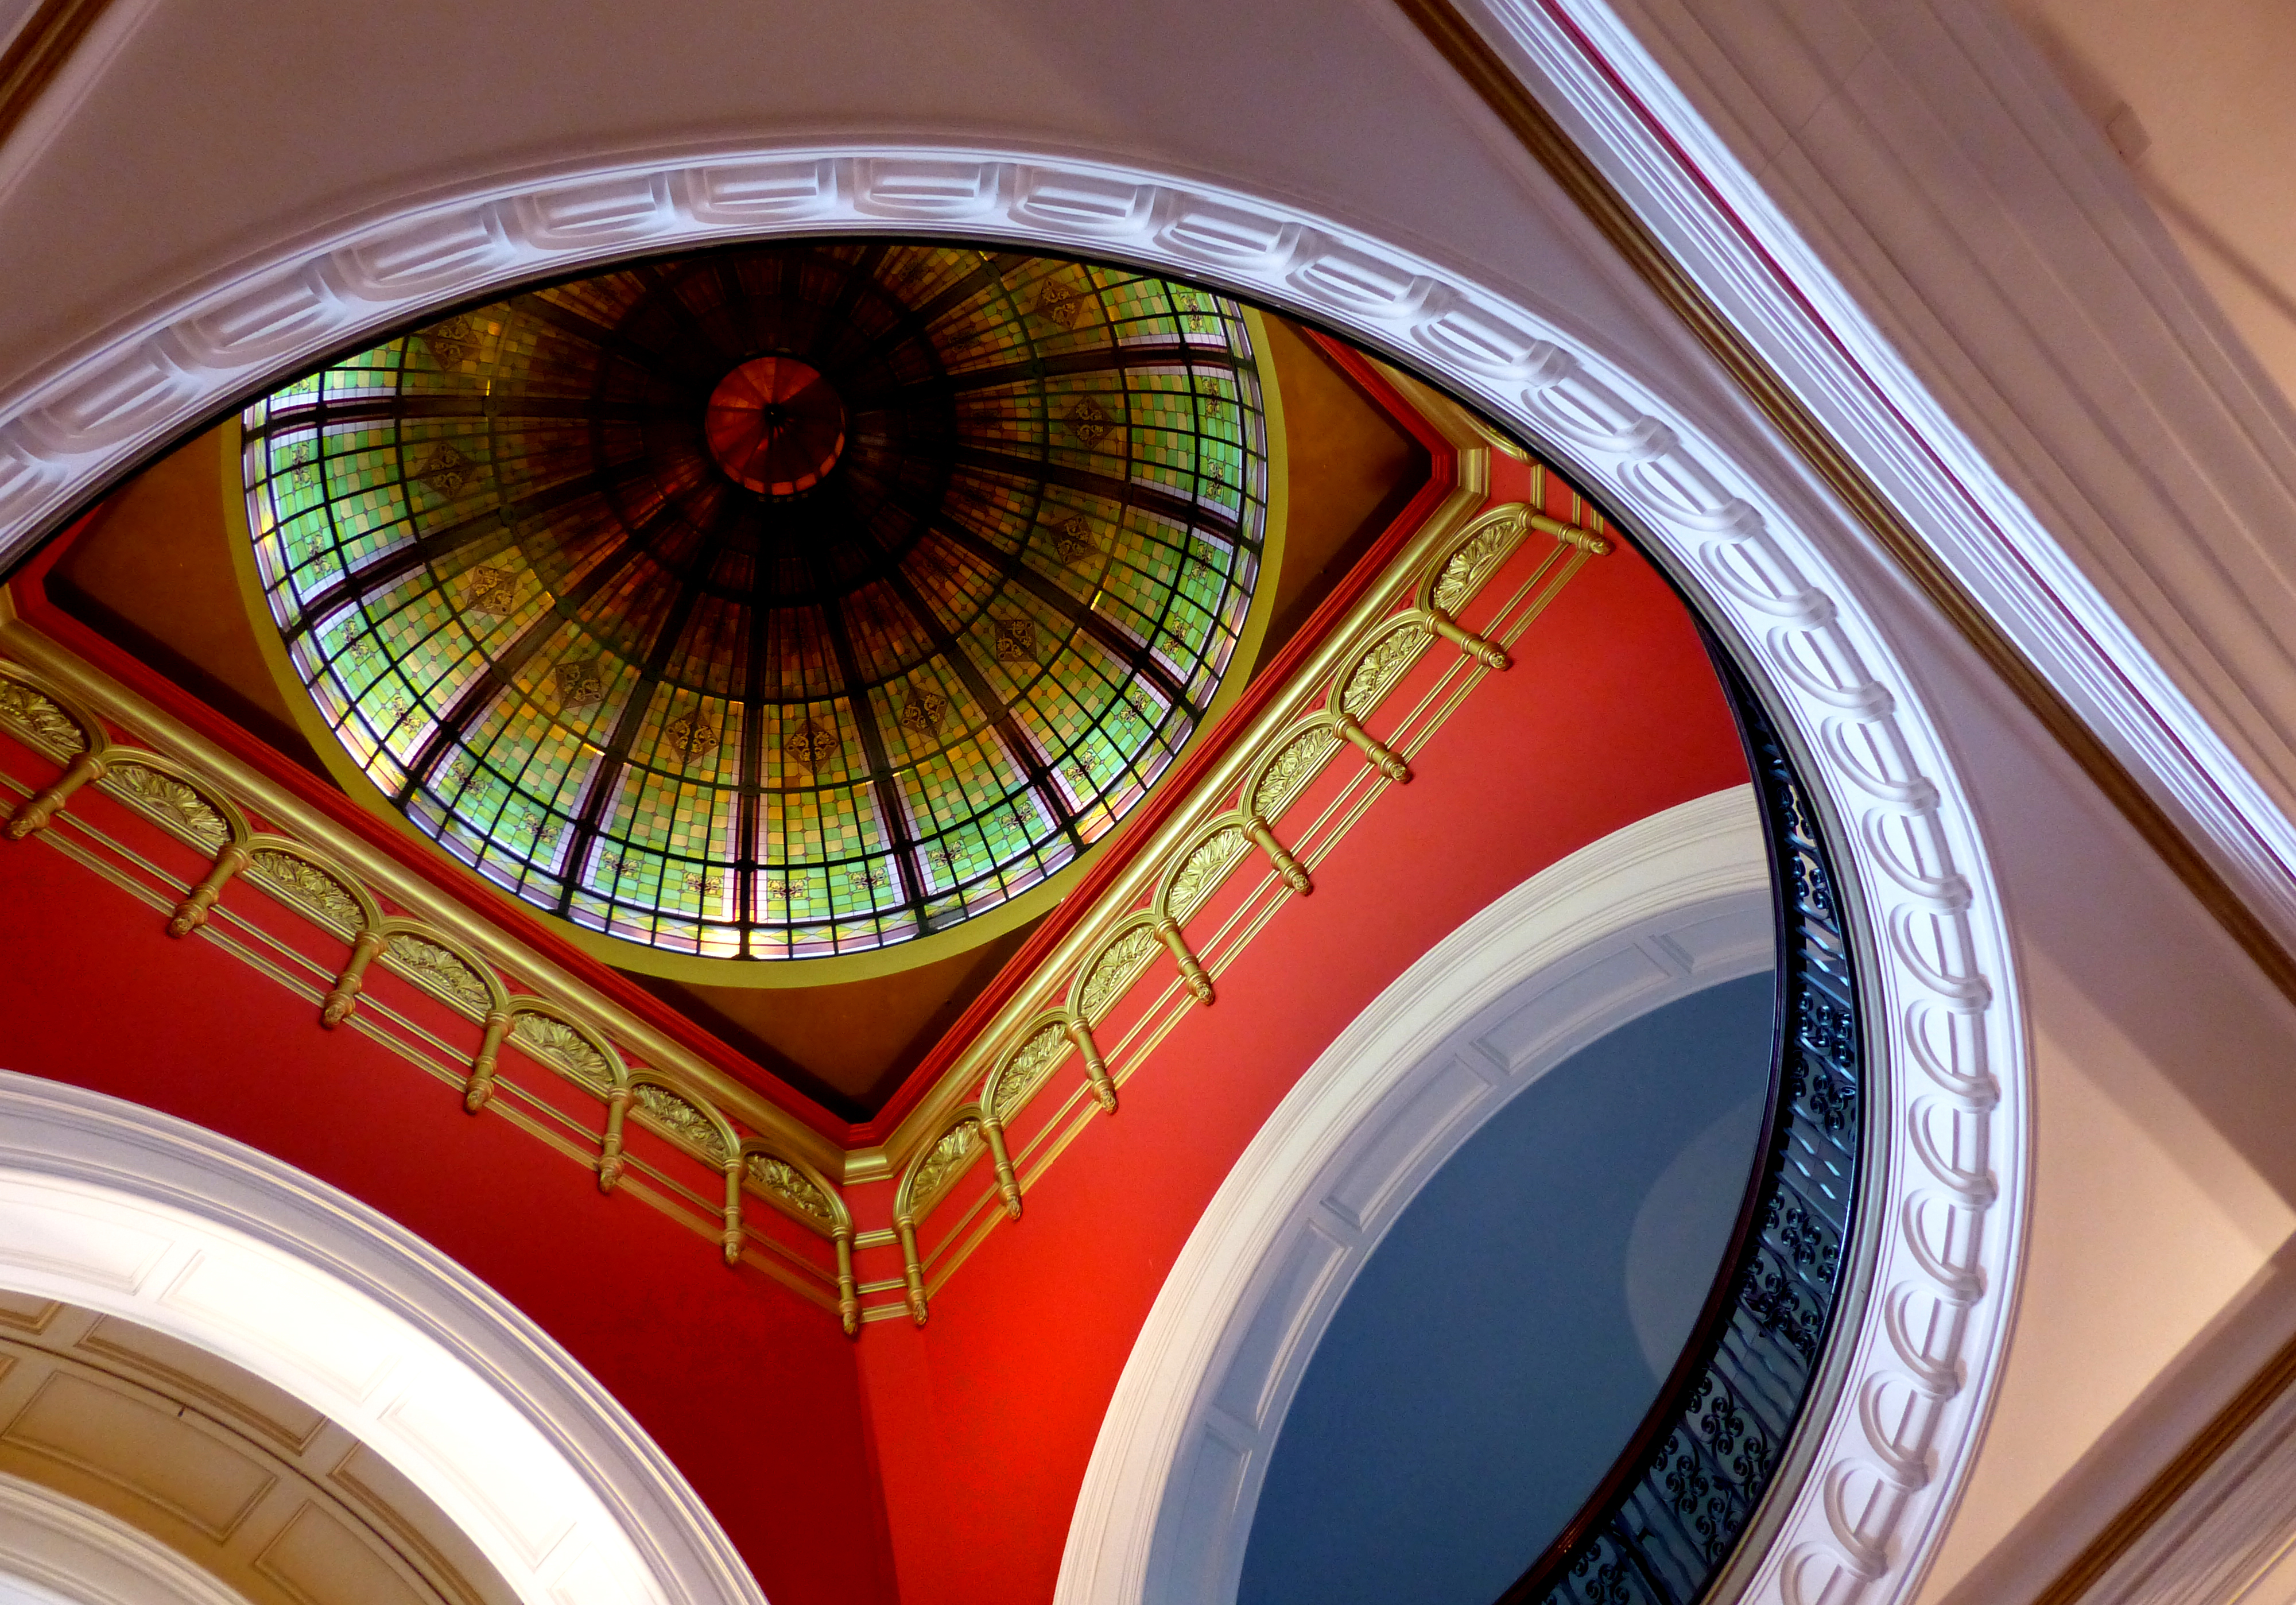
light, wheel, window, glass, ceiling, red, color, circle, design, symmetry, dome, shape, daylighting